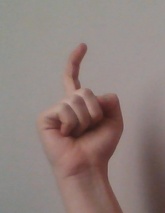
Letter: ra